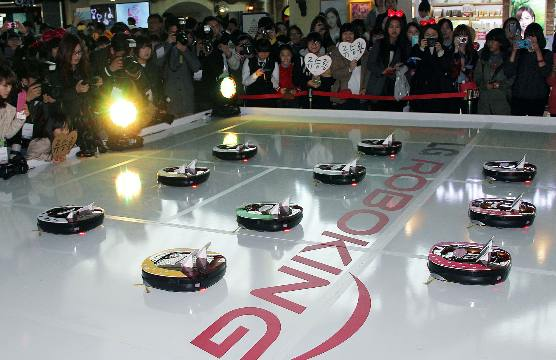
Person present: No